High Trestle Trail

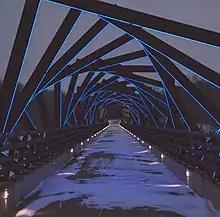
High Trestle Bridge at night

The 13-story-high (40-meter) and nearly half-mile-long (770-meter) trestle bridge provides scenic views of the Des Moines River Valley and is located near mining shafts that were worked by Italian immigrant families and others who settled nearby. The bridge decking incorporates a decorative structure that represents the view through a mine shaft, and its design includes decorative lighting that remains on from dusk until midnight in the summer and until 9:00 pm in the winter.